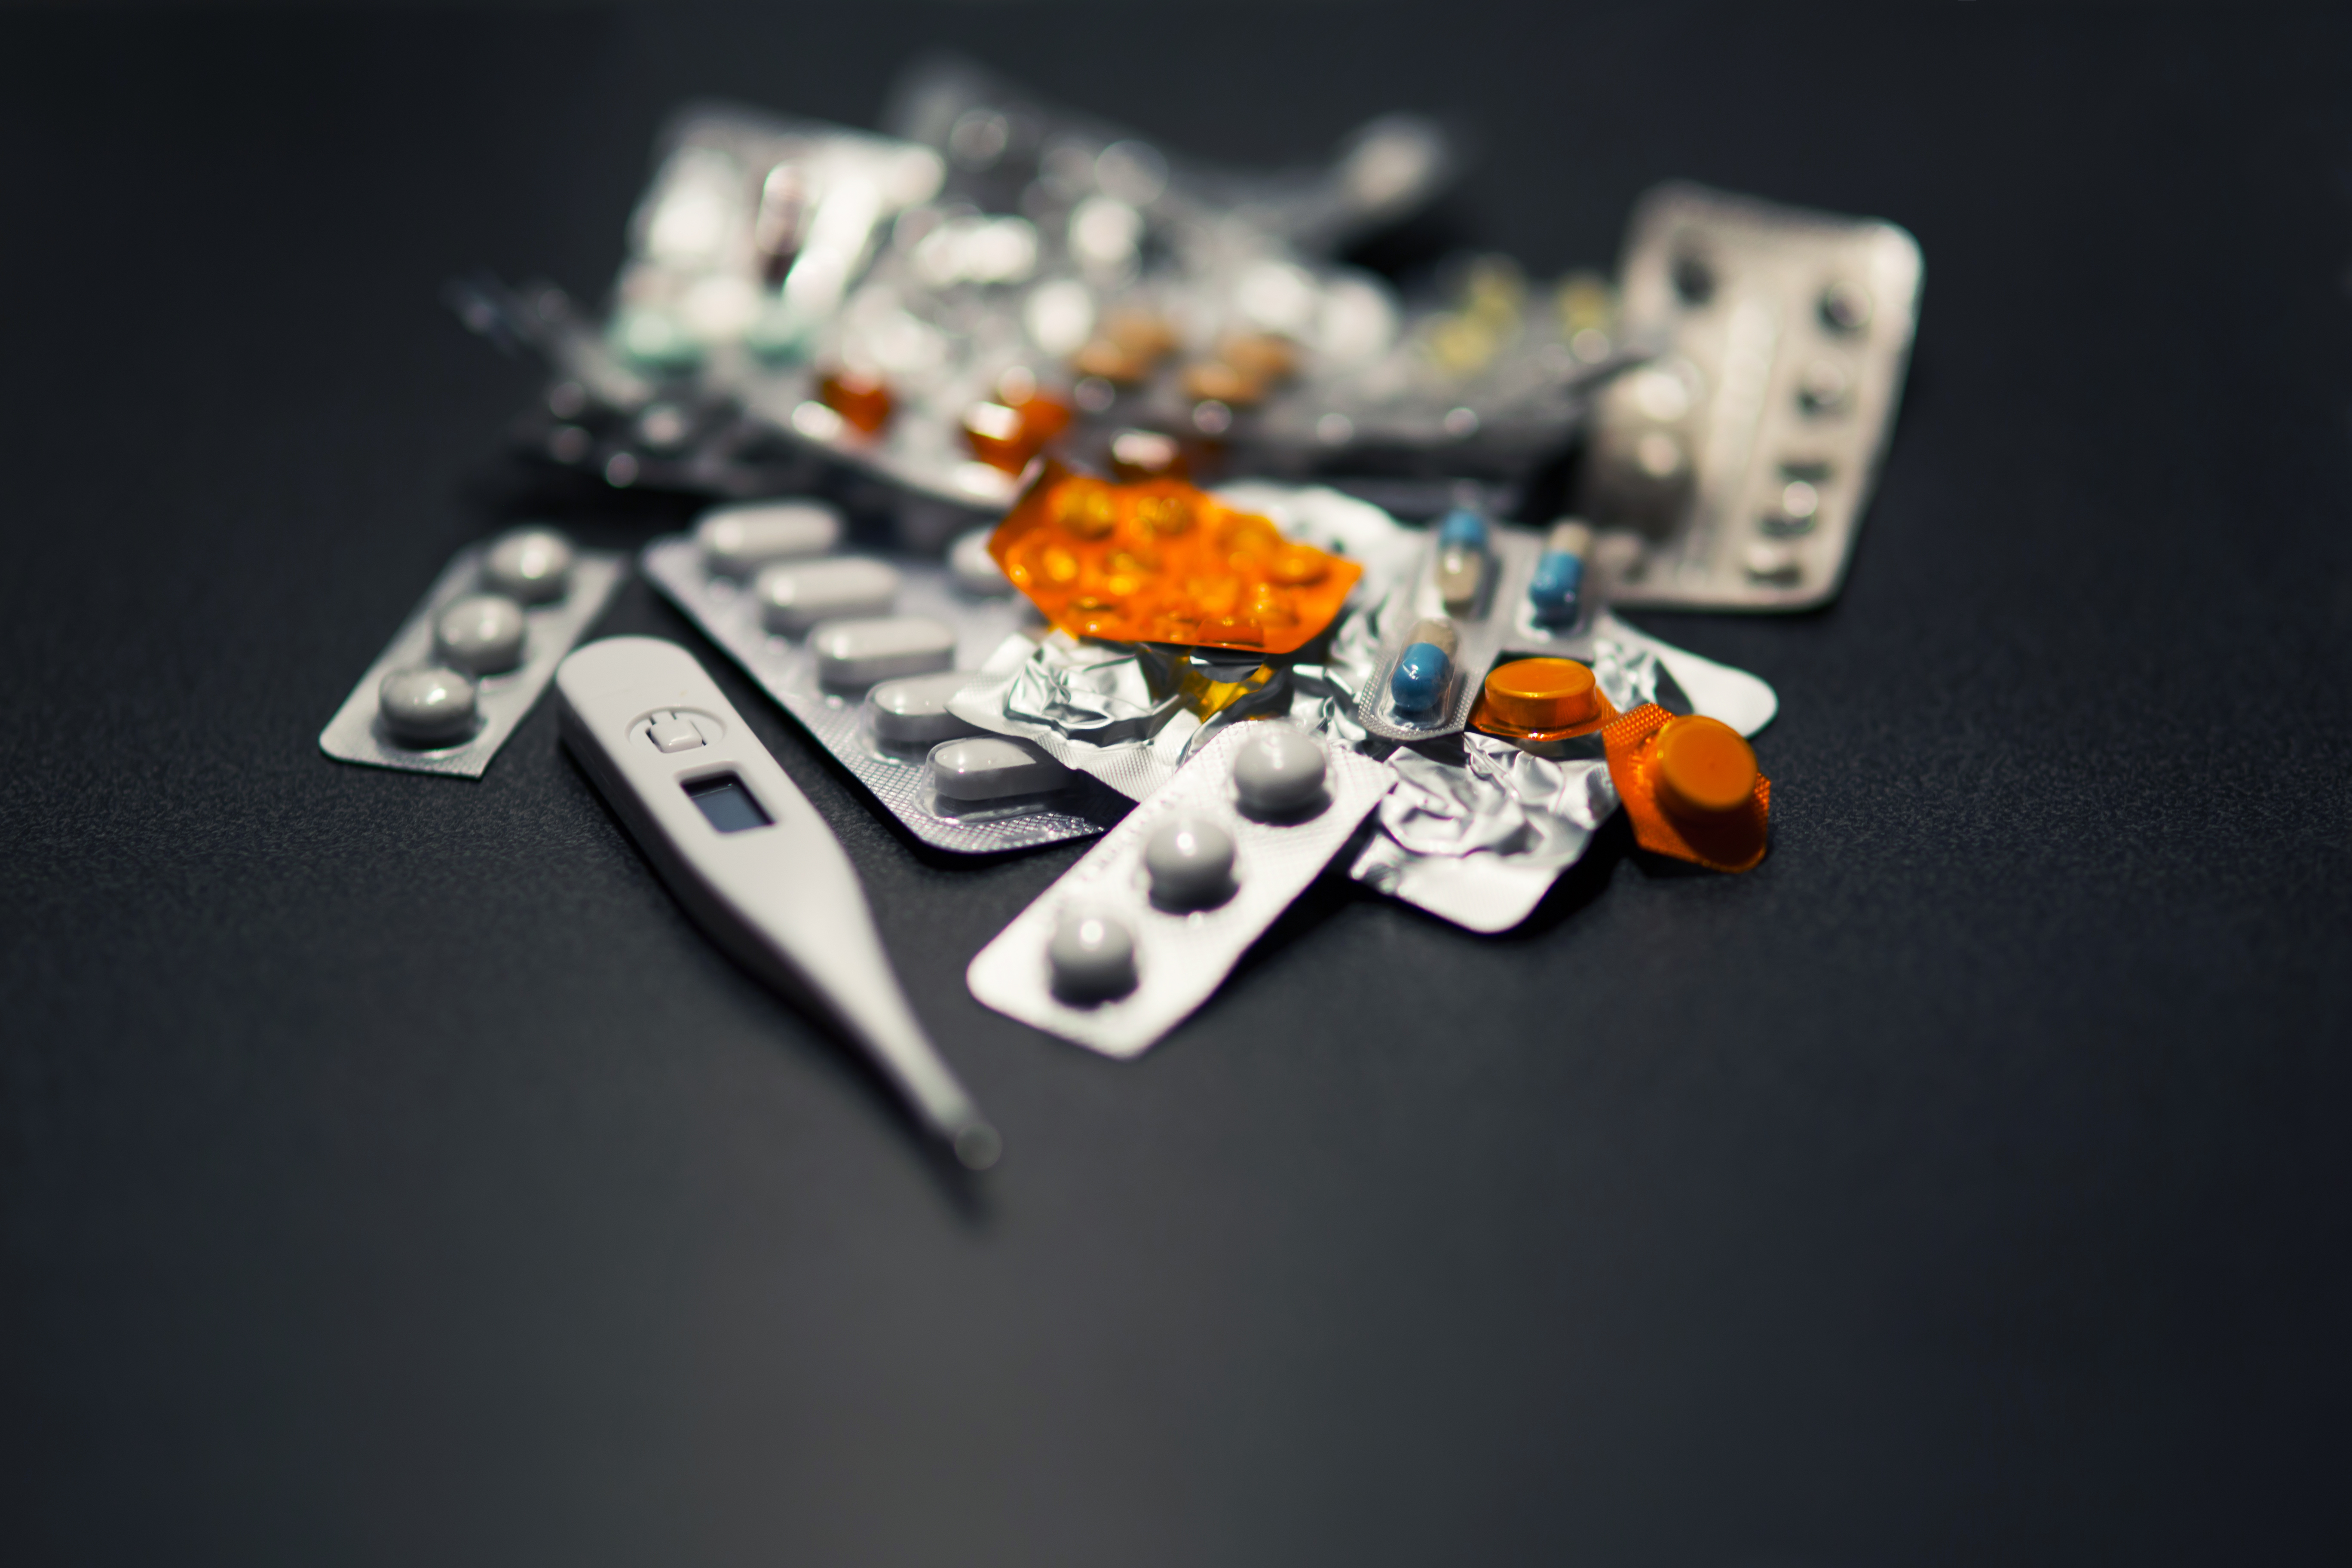
medicine, research, poison, pills, games, doctor, tablets, thermometer, ill, screenshot, medical, sick, healing, computer wallpaper